Jan Griffier

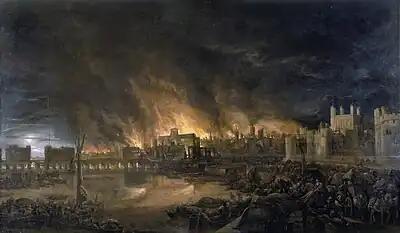

Jan Griffier ( 1652 – 1718) was a Dutch Golden Age painter who was active in England, where he was admitted to the London Company of Painter-Stainers in 1677.